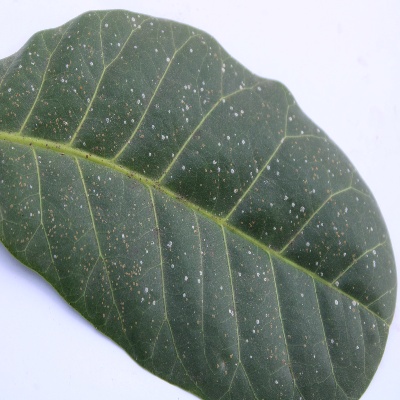
Crop: Cashew
Condition: red rust